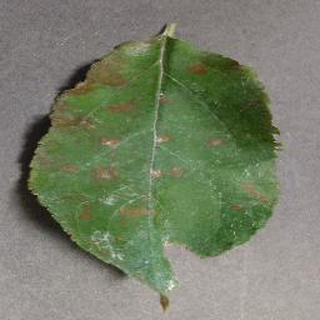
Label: apple_cedar_apple_rust